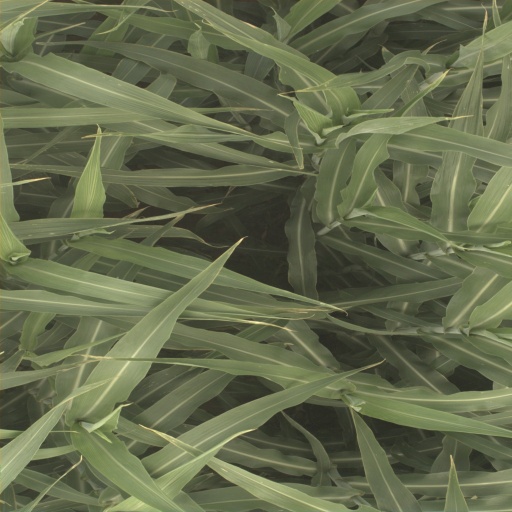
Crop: sorghum